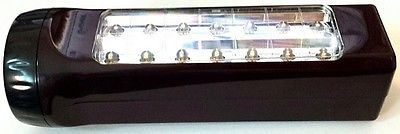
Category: lamp